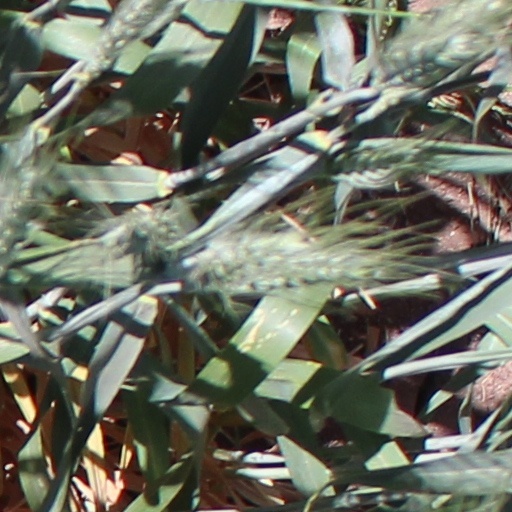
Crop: wheat